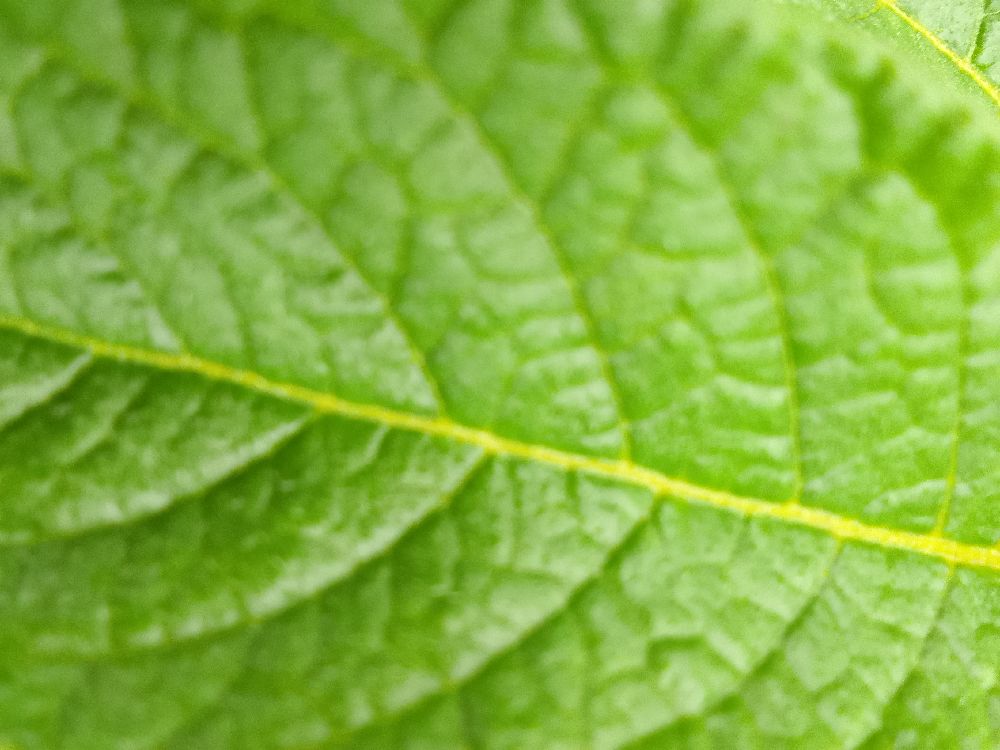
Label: Healthy